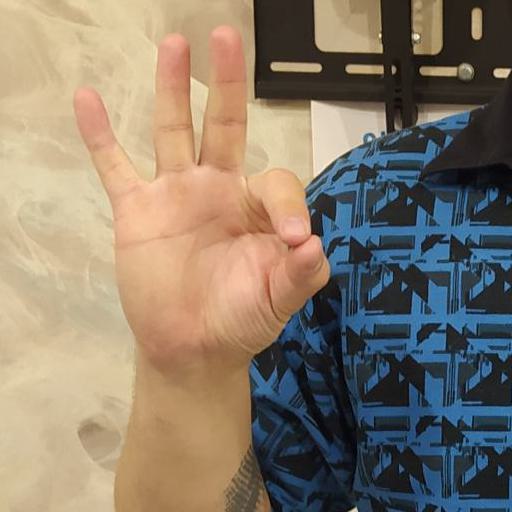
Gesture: ok